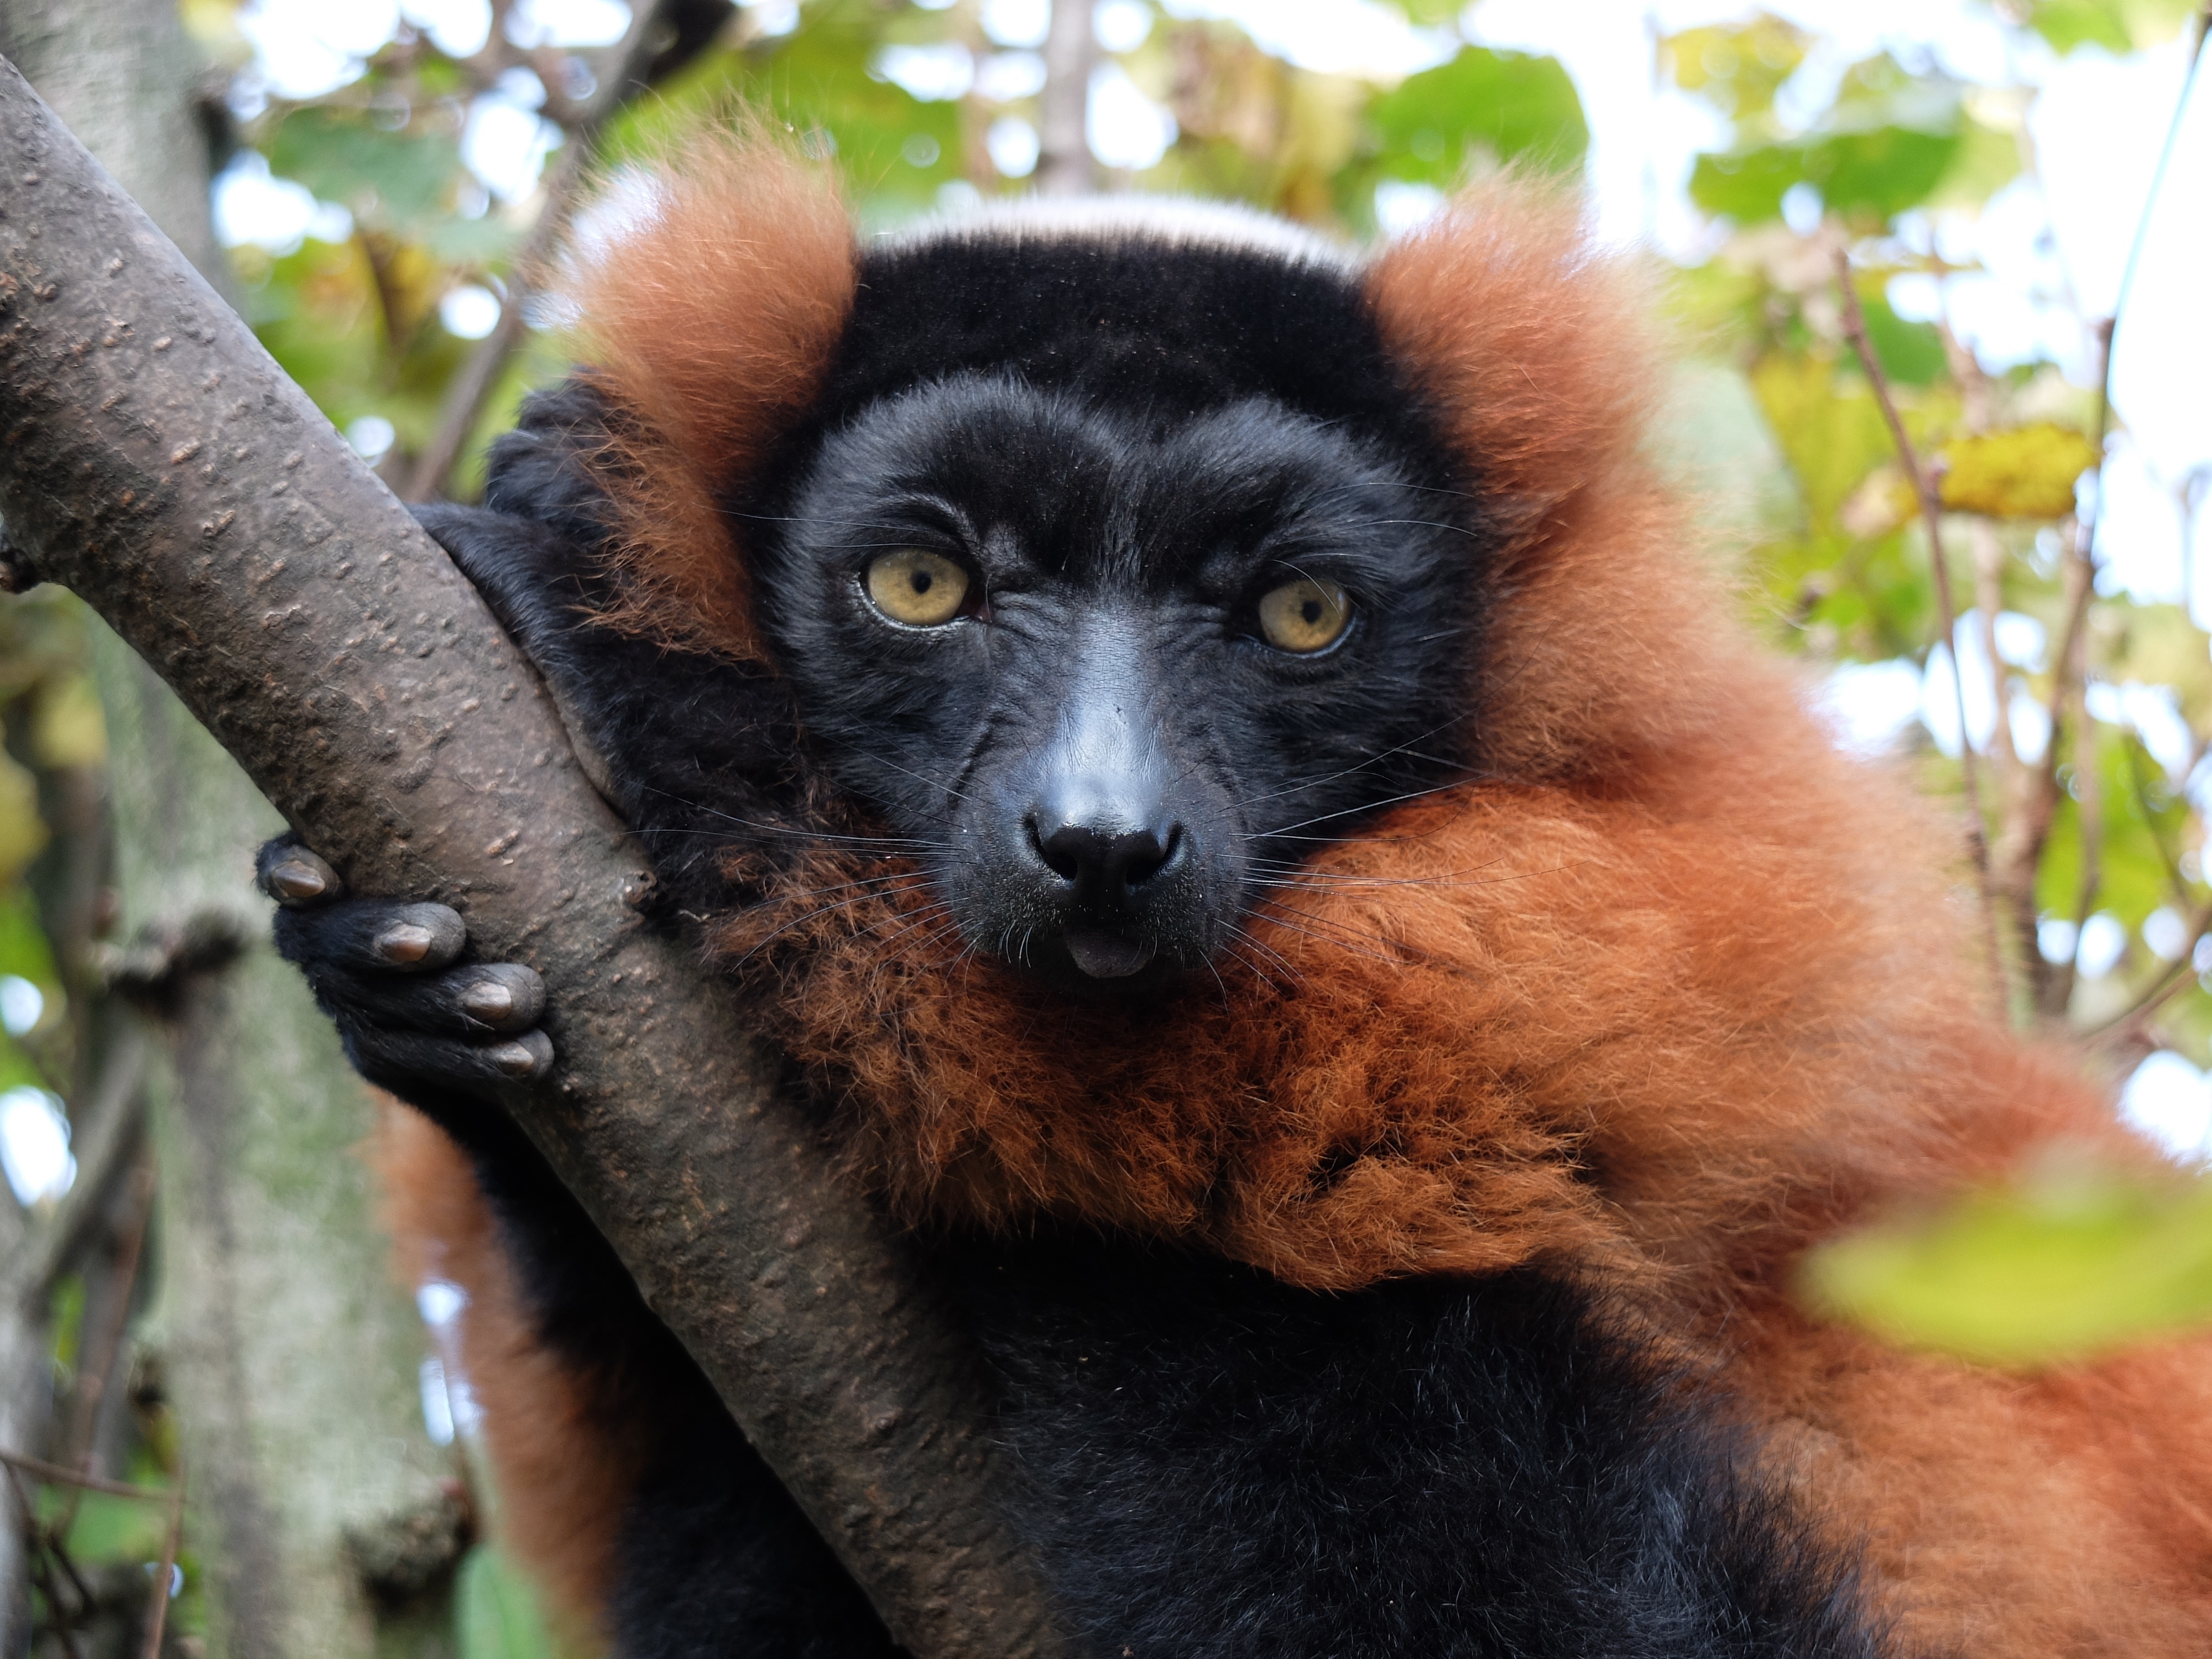
wildlife, zoo, mammal, monkey, fauna, primate, madagascar, vertebrate, lemur, maki, vari, new world monkey, tufted capuchin, kinkajou